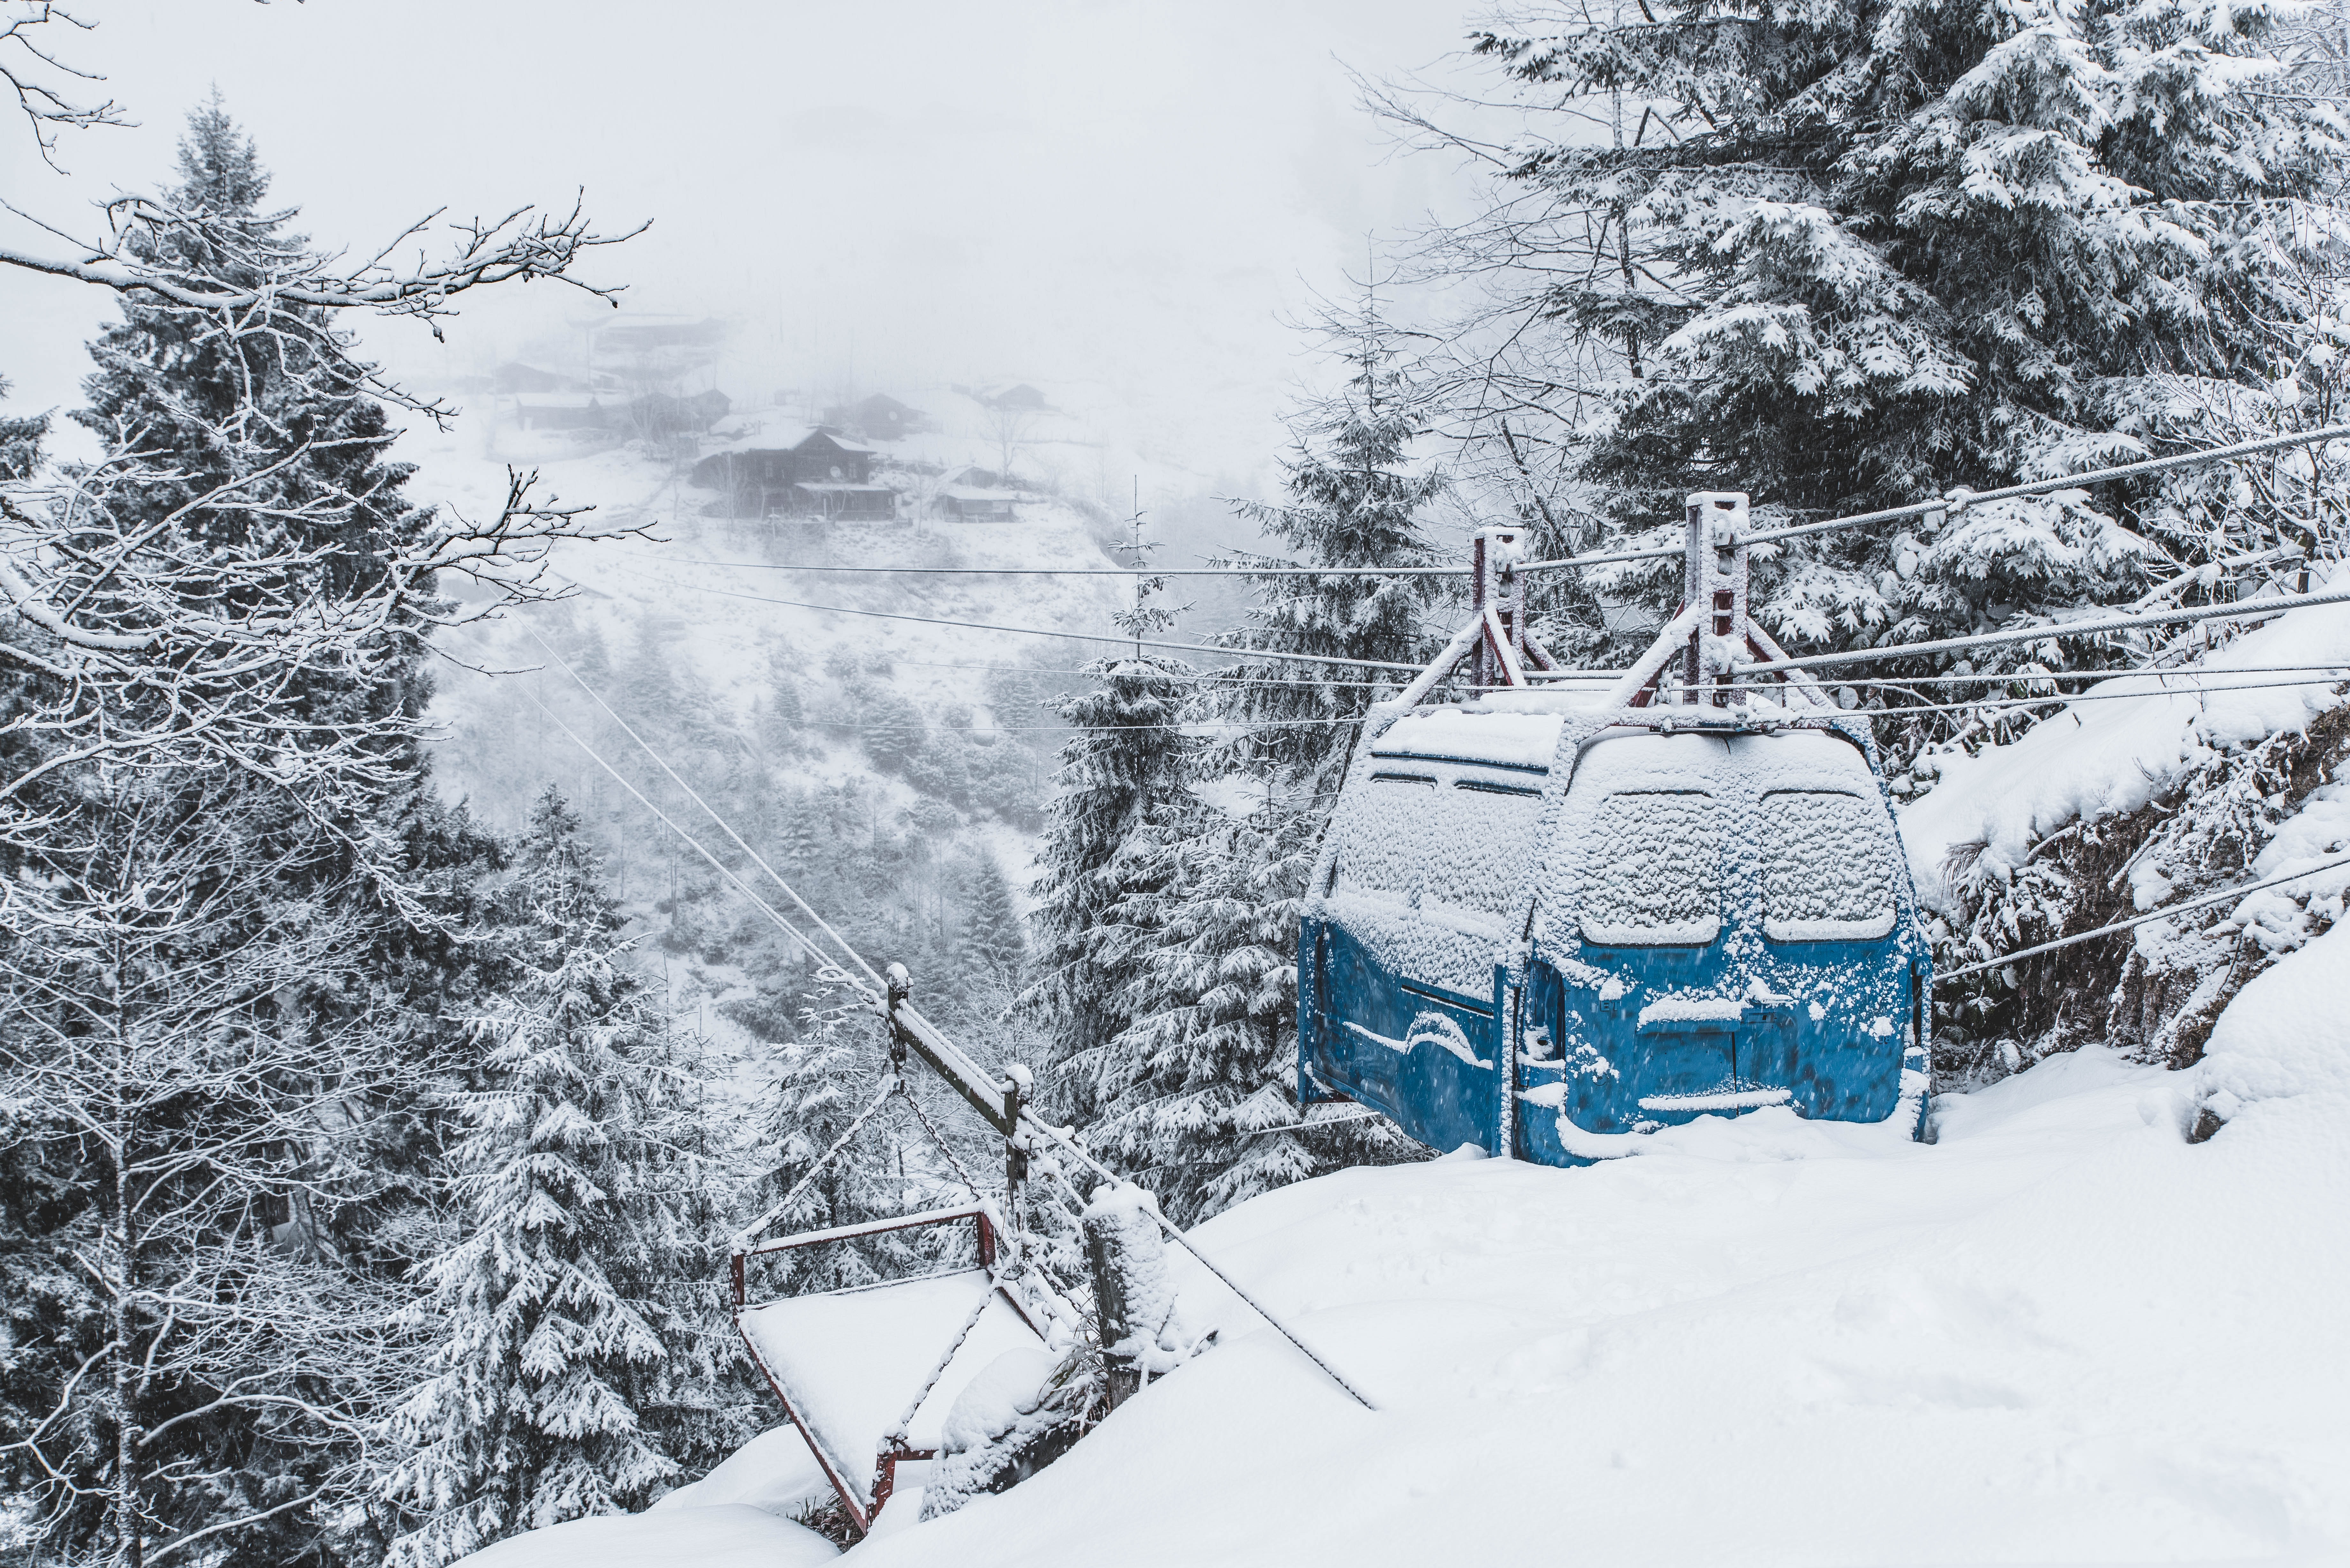
snow, winter, tree, freezing, geological phenomenon, frost, hill station, winter storm, blizzard, branch, woody plant, plant, cable car, ice, vehicle, forest, fir, pine family, mountain, conifer, rain and snow mixed